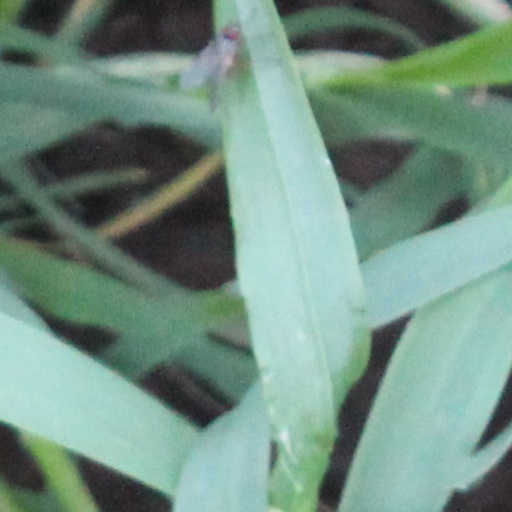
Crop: wheat